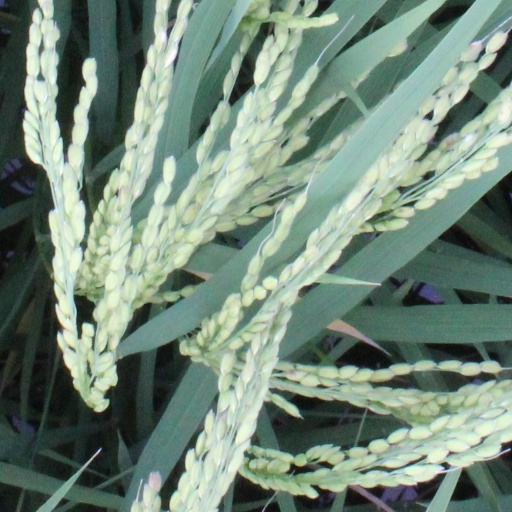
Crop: rice